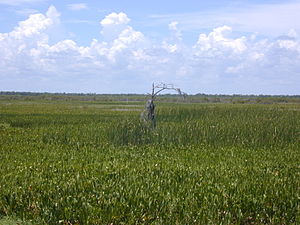
Jean Lafitte / Myter
Er Lafittes skat gemt i marksområdet omkring Barataria, kan den nok blive svær at finde.
Jean Lafitte var slavehandler, smugler og pirat, og han opererede i den Mexicanske Golf i begyndelsen af 1800-tallet, men han var også krigshelt, og bliver den dag i dag fejret i Louisiana for sin indsats i Slaget om New Orleans.